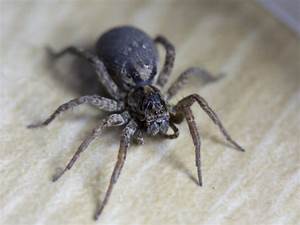
Label: ragno